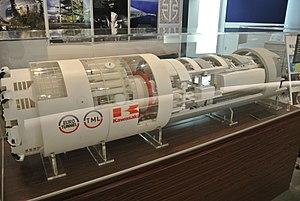
Kawasaki Heavy Industries, Ltd. est une multinationale japonaise spécialisée dans la fabrication de motos, d'équipements lourds, d'engins militaires, la construction aérospatiale, la construction ferroviaire et les chantiers navals. L'entreprise est également présente dans la robotique industrielle et les le secteur de l'énergie.